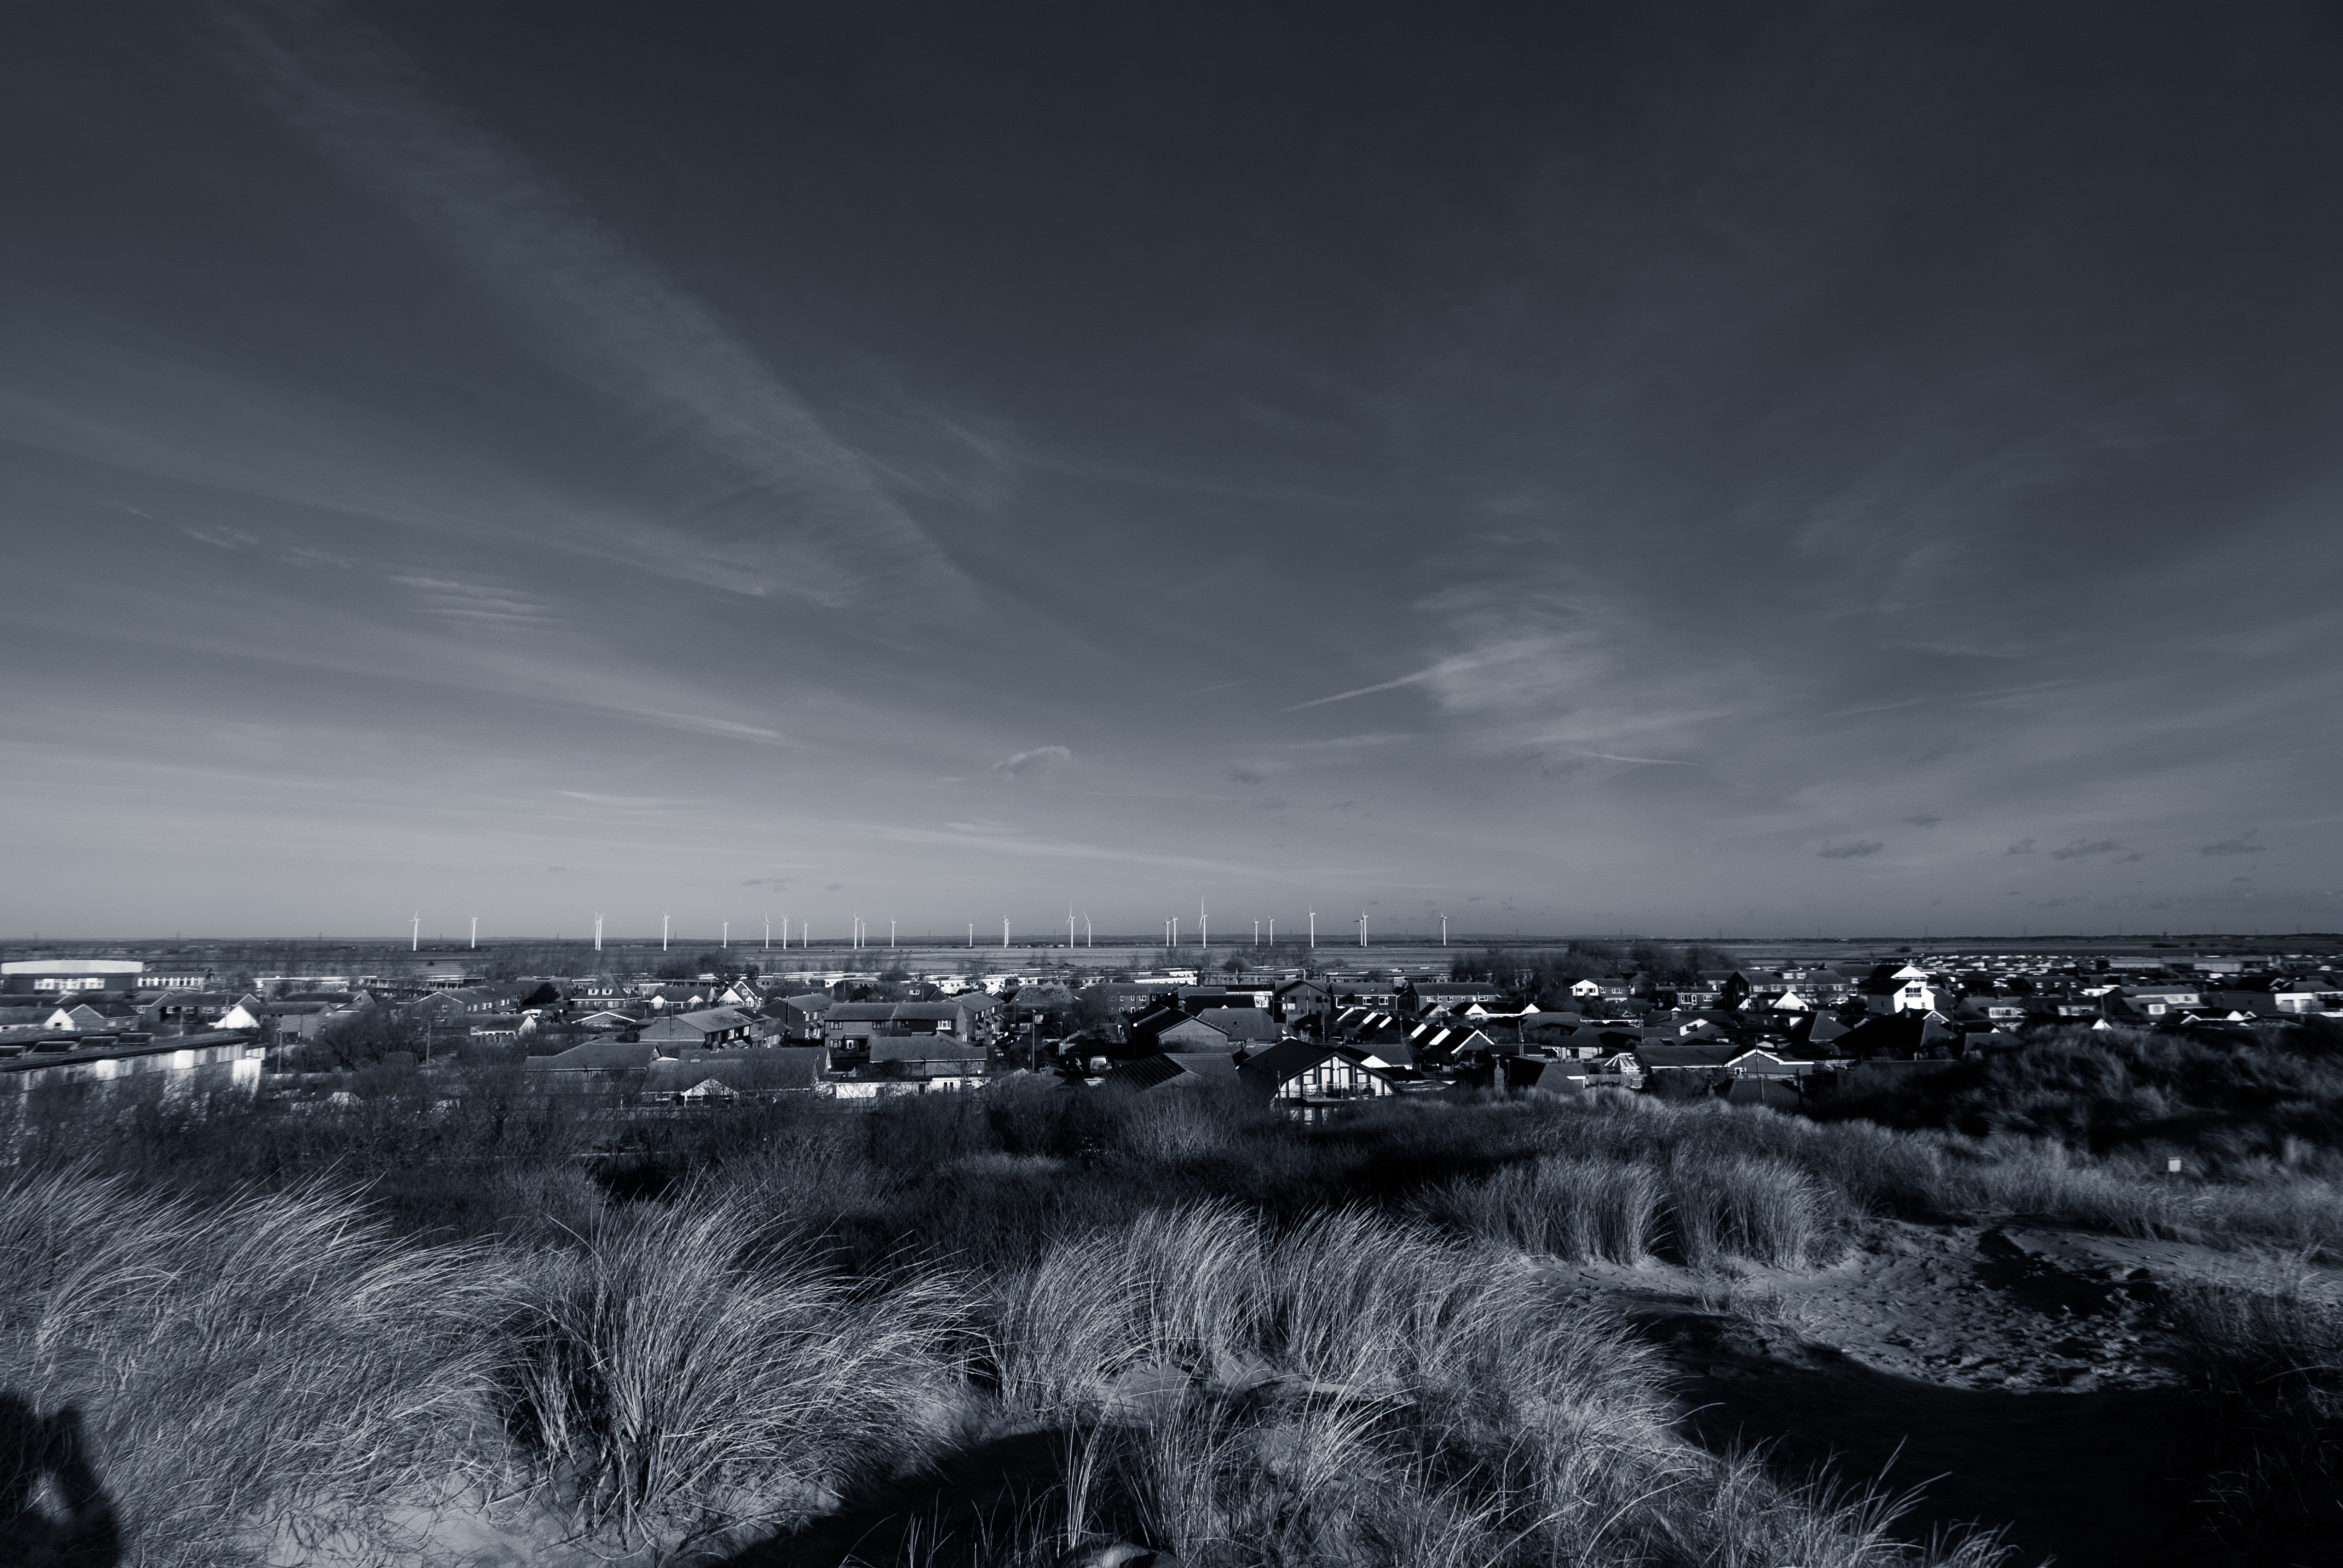
beach, sea, coast, ocean, horizon, snow, cloud, black and white, sky, skyline, night, morning, wave, town, dawn, atmosphere, dusk, evening, reflection, weather, storm, darkness, monochrome, uk, british, kent, sand dunes, monochrome photography, atmospheric phenomenon, atmosphere of earth, camber sands